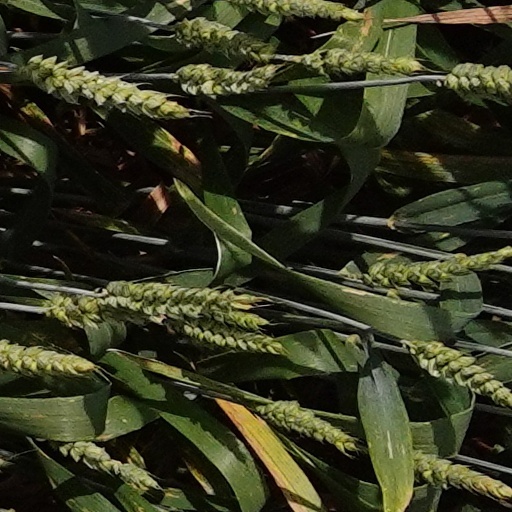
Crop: wheat